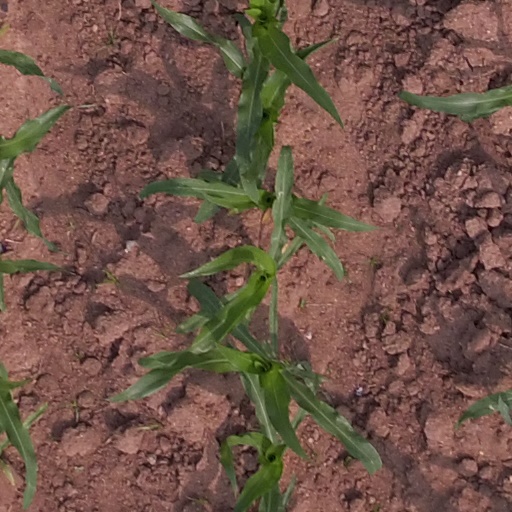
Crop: maize; corn